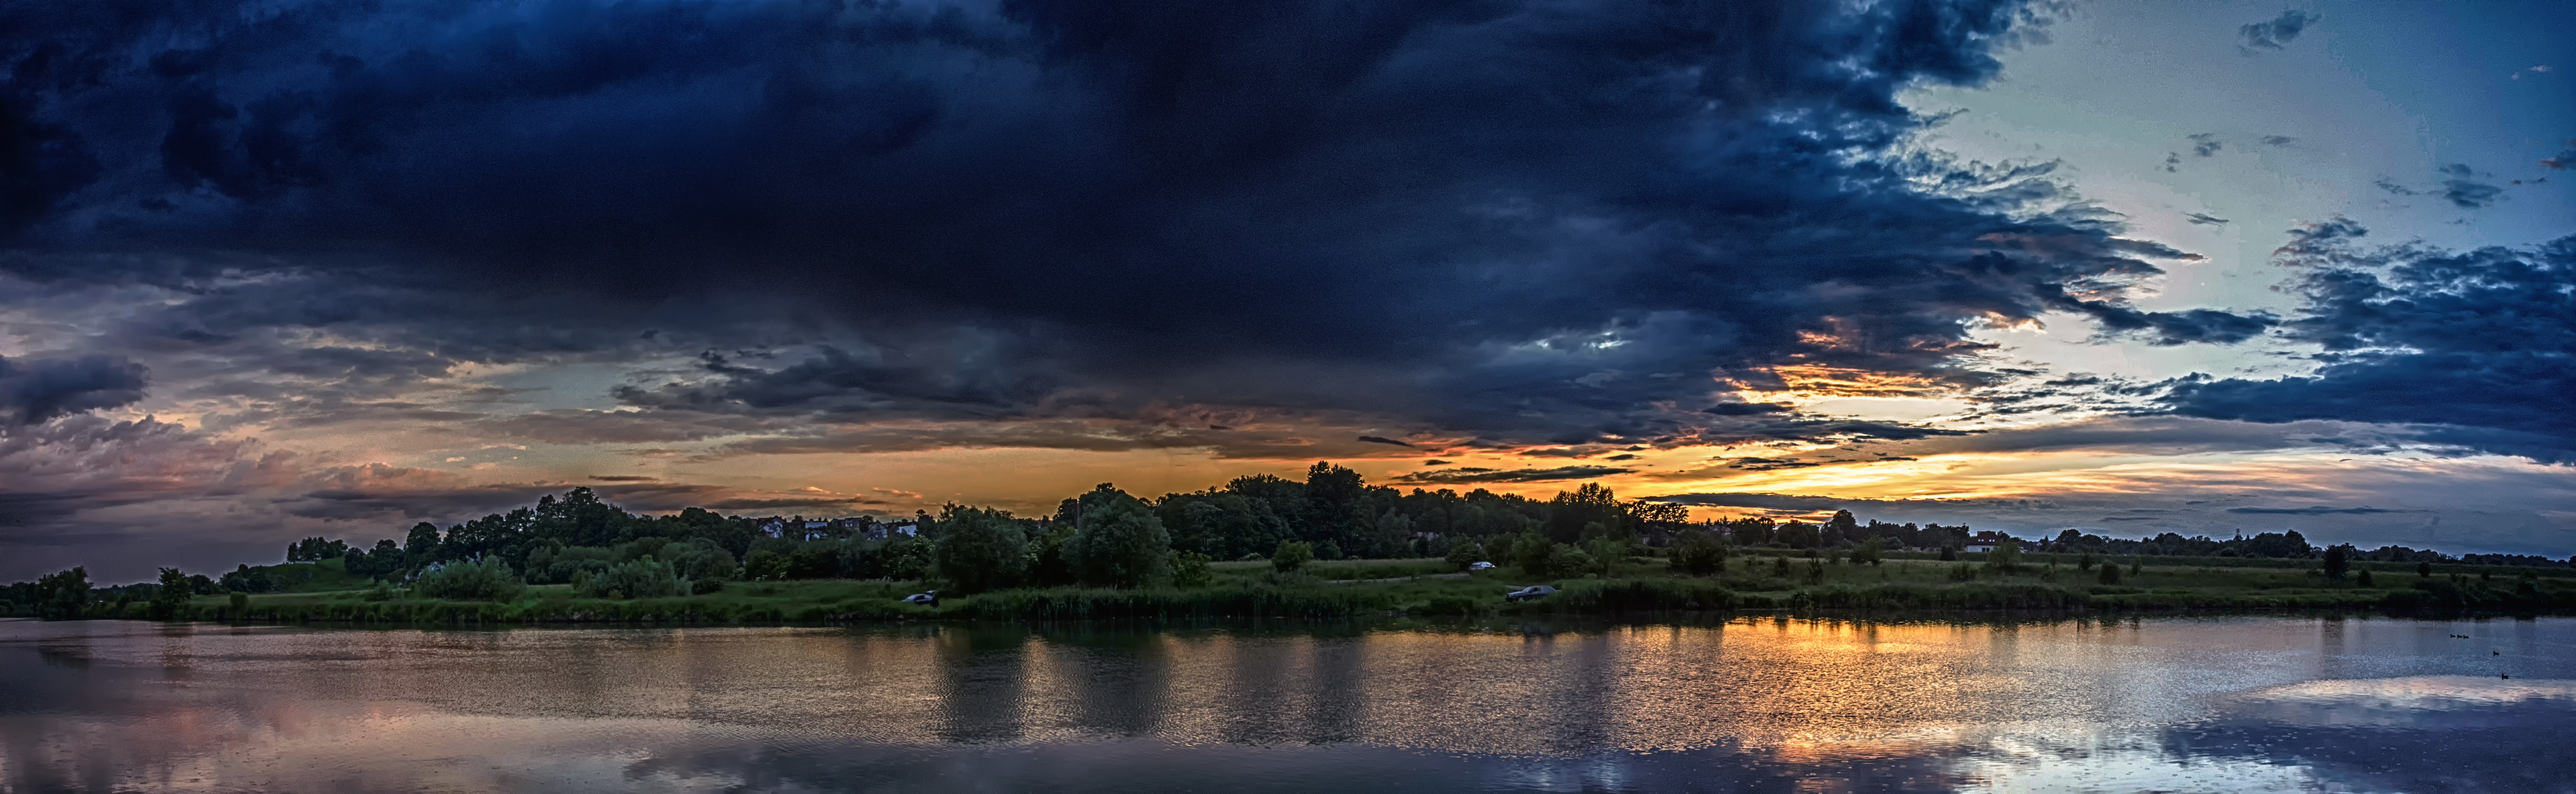
cloud, sky, morning, dawn, atmosphere, panorama, dusk, evening, reflection, weather, poland, wisla, tyniec, atmospheric phenomenon, computer wallpaper